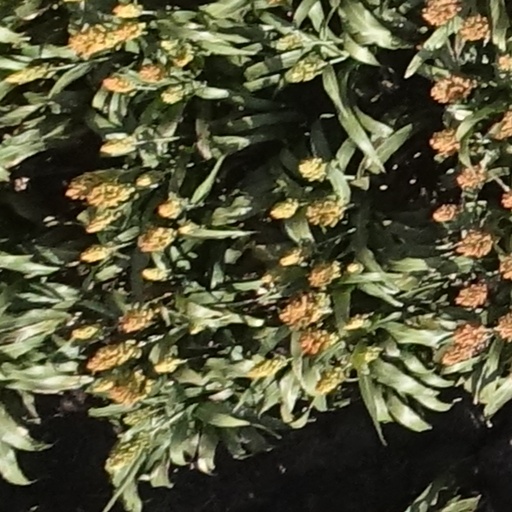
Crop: sorghum